Kingdom of Italy (Holy Roman Empire)

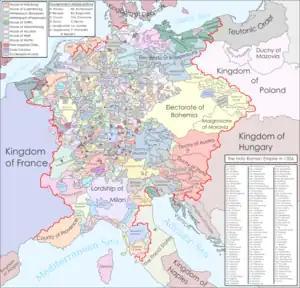
Imperial Italy within the Holy Roman Empire in 1356

The scene was similar to that which had occurred between Pope Gregory VII and Henry IV, Holy Roman Emperor at Canossa a century earlier. The conflict was the same as that resolved in the Concordat of Worms: Did the Holy Roman Emperor have the power to name the pope and bishops? The Investiture controversy from previous centuries had been brought to a tendentious peace with the Concordat of Worms and affirmed in the First Council of the Lateran. Now it had recurred, in a slightly different form. Frederick had to humble himself before Pope Alexander III at Venice. The emperor acknowledged the pope's sovereignty over the Papal States, and in return Alexander acknowledged the emperor's overlordship of the Imperial Church. Also in the Treaty of Venice, a truce was made with the Lombard cities, which took effect in August 1178. The grounds for a permanent peace were not established until 1183, however, in the Peace of Constance, when Frederick conceded their right to freely elect town magistrates. By this move, Frederick recovered his nominal domination over Italy, which became his chief means of applying pressure on the papacy.